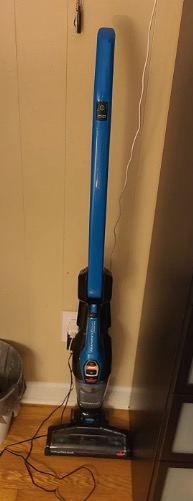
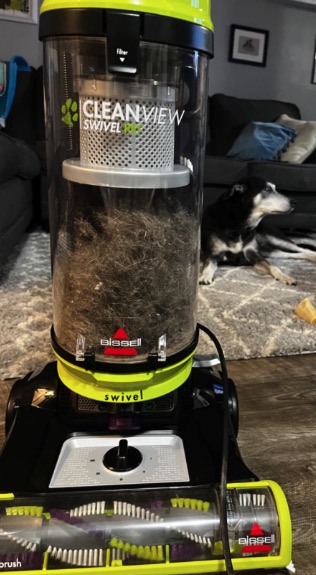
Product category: items_vacuum
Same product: no